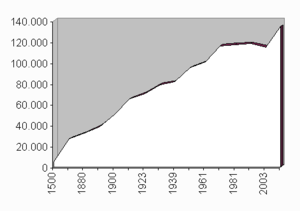
Courbe d'évolution de la population d'Innsbruck (Tyrol, Autriche). Copie du fichier du même nom sur De.Wikipedia, qui est dans le domaine public.
Innsbruck est une ville autrichienne située dans l'ouest du pays, dans une vallée au cœur des Alpes ; elle est la deuxième plus grande ville d'Europe dans cette situation, après sa jumelle alpine Grenoble. Elle est la capitale du Land du Tyrol, et est traversée par la rivière l'Inn.